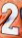
Number: 2